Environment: real
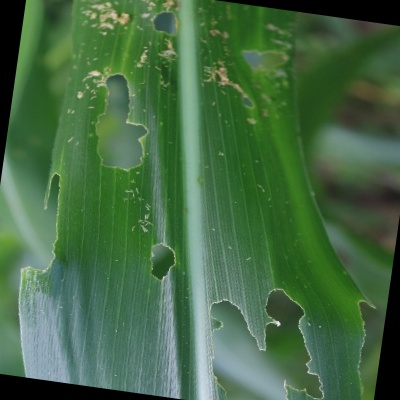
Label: fall_armyworm